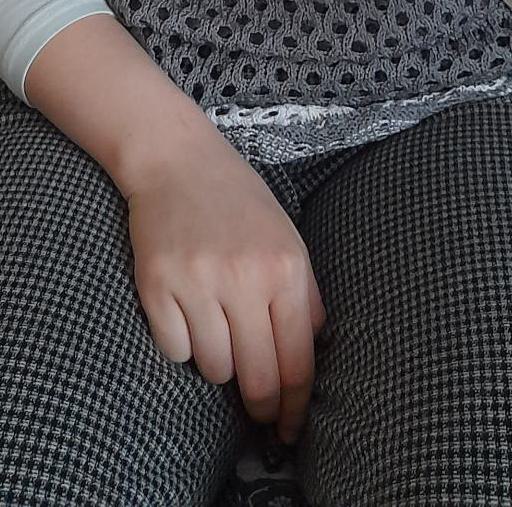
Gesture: no_gesture